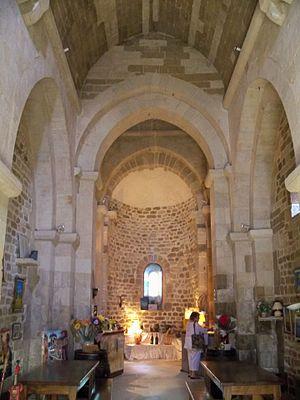
Chapelle Saint-Sixte d'Aubignan, Route de Caromb (Inscrit, 1984) This building is inscrit au titre des Monuments Historiques. It is indexed in the Base Mérimée, a database of architectural heritage maintained by the French Ministry of Culture,
La chapelle Saint-Sixte est une chapelle désaffectée d'architecture romane située dans la commune française d'Aubignan. Elle aurait été, à l'origine, église paroissiale.